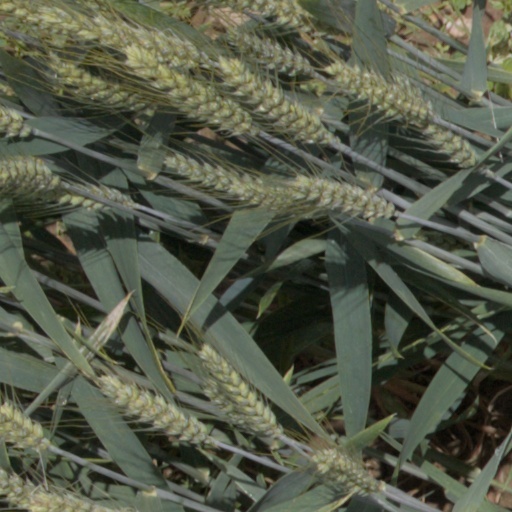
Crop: wheat